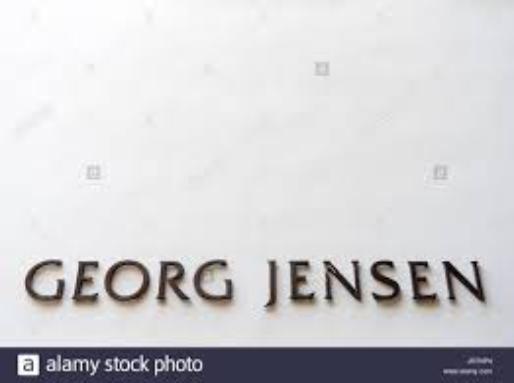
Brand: Georg Jensen
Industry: Clothes